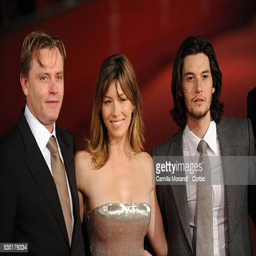
actors attend the premiere during festival